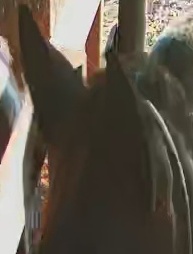
Face region: ears (position_of_ears)
Pain indicator: not_present